Kyle Braxton

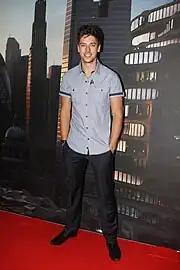
Lincoln Younes plays Kyle's rival Casey Braxton

Kyle is upset and wants revenge when Danny is killed by half-brother Casey Braxton (Lincoln Younes). In September, Kyle kidnaps Casey and holds him hostage in the desert. Younes told "TV Week's" Erin Miller "There has certainly been someone watching him for few weeks, which you've seen snippets of, and the inference is that it's related to his dad." Kyle eventually reveals that he is Danny's son. The storyline explores Kyle wanting revenge on Casey and exacts it by chaining him to a car in the remote Australian outback. Their eldest brother Brax tracks them down in an effort to save Casey. While on "The Morning Show", Westaway told host Kylie Gillies that the episodes are action packed and full of surprises for both Casey and Kyle. Peacocke added that there were helicopters filming aerial shots, stunt men doing driving sequences and an explosion. While his character tries to save Casey and hurt Kyle. He added that the scenes are both unpredictable and dangerous. Younes revealed that Casey does not know who Kyle is, but he suspects that Kyle could be associated with the Braxton family. Executive producer Lucy Addario told Miller that Kyle's revenge on Casey required a remote location and it was "imperative" that they filmed outside of the show's setting.